Indian art

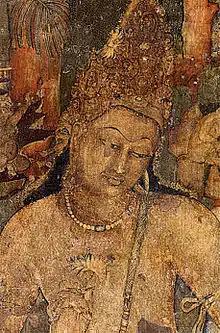
Fresco from the Ajanta Caves, c. 450-500

Stupas are religious monuments built on burial mounds, which contain relics beneath a solid dome. Stupas in different areas of India may vary in structure, size, and design; however, their representational meanings are quite similar. They are designed based on a mandala, a graph of cosmos specific to Buddhism. A traditional stupa has a railing that provides a sacred path for Buddhist followers to practice devotional circumambulation in ritual settings. Also, ancient Indians considered caves as sacred places since they were inhabited by holy men and monks. A chaitya was constructed from a cave.